The Rose and the Yew Tree

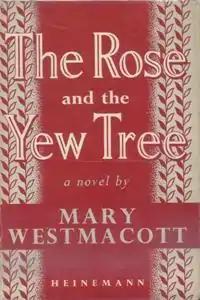
Dust-jacket illustration of the first UK edition

The Rose and the Yew Tree is a tragedy novel written by Agatha Christie and first published in the UK by William Heinemann Ltd in November 1948 and in the US by Farrar & Rinehart later in the same year. It is the fourth of six novels Christie published under the pen name Mary Westmacott.